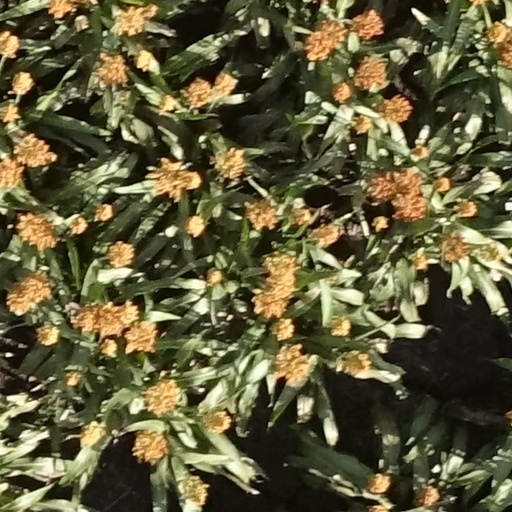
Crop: sorghum